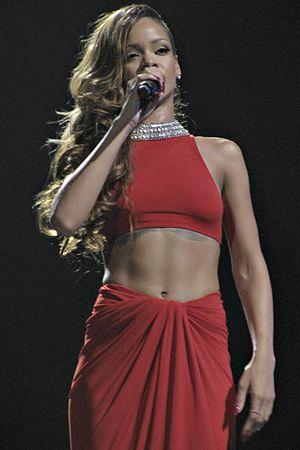
Robyn Rihanna Fenty, dite Rihanna, née le 20 février 1988 à Saint Michael, est une chanteuse, parolière, actrice, styliste et femme d'affaires barbadienne.